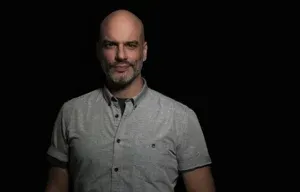
Bruno Lachance est un animateur de radio, chanteur et réalisateur québécois.